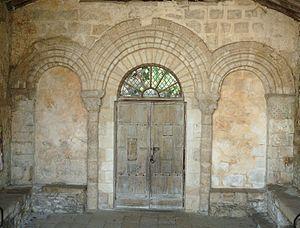
Champdeniers-Saint-Denis - Eglise Notre-Dame - Portail
Champdeniers, précédemment nommée Champdeniers-Saint-Denis entre 1973 et 2018, est une commune française, située dans le département des Deux-Sèvres en région Nouvelle-Aquitaine.